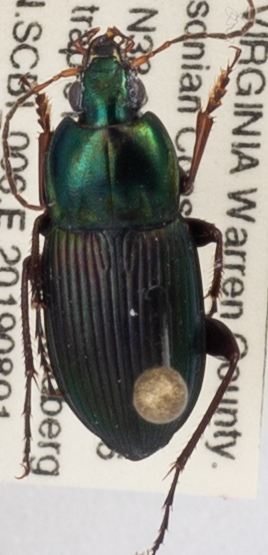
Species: Poecilus lucublandus
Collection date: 2019-08-01
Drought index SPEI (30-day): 0.216
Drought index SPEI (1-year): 2.09
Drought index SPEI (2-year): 2.09